The Beach Boys

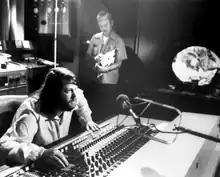
Brian Wilson behind Brother Studios' mixing console in early 1976

On August 30, the band released "Surf's Up", which was moderately successful, reaching the US top-thirty, a marked improvement over their recent releases. While the record charted, the Beach Boys added to their renewed fame by performing a near-sellout set at Carnegie Hall; their live shows during this era included reworked arrangements of many of their previous songs, with their set lists culling from "Pet Sounds" and "Smile". On October 28, the Beach Boys were the featured cover story on that date's issue of "Rolling Stone". It included the first part of a lengthy two-part interview, titled "The Beach Boys: A California Saga", conducted by Tom Nolan and David Felton.